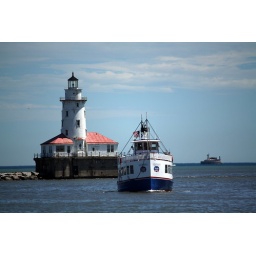
a cruise ship passes in front of the chicago harbor lighthouse on lake michigan